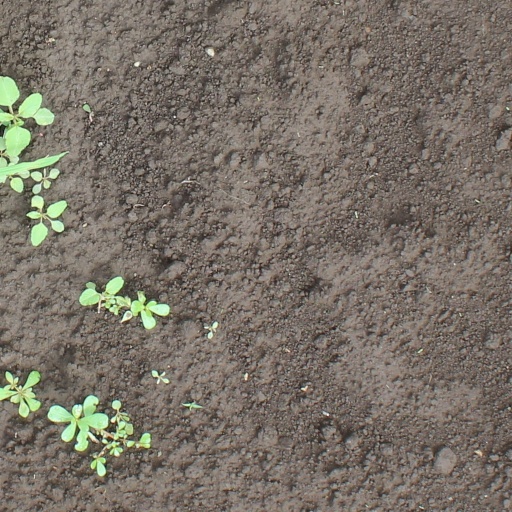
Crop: soybean